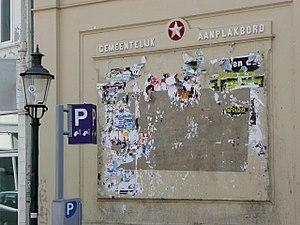
L’affichage est une technique de communication en extérieur qui consiste à installer et parfois gérer dans un espace public du mobilier urbain destiné à recevoir un support de nature promotionnelle.